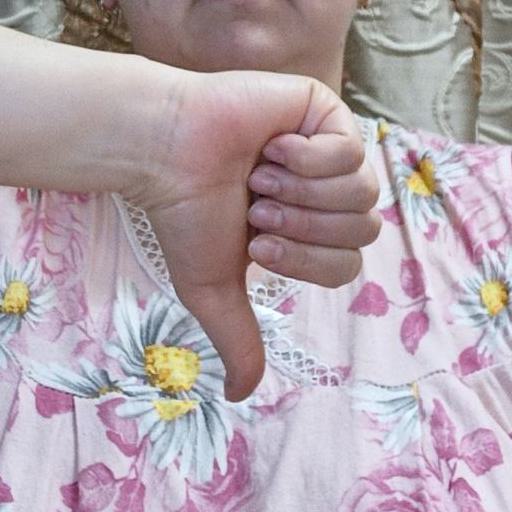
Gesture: dislike